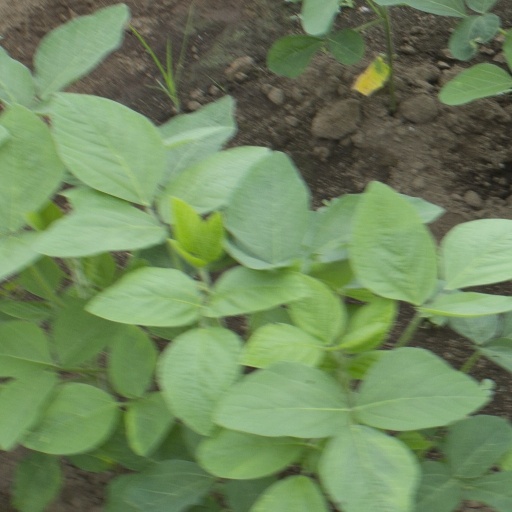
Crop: soybean